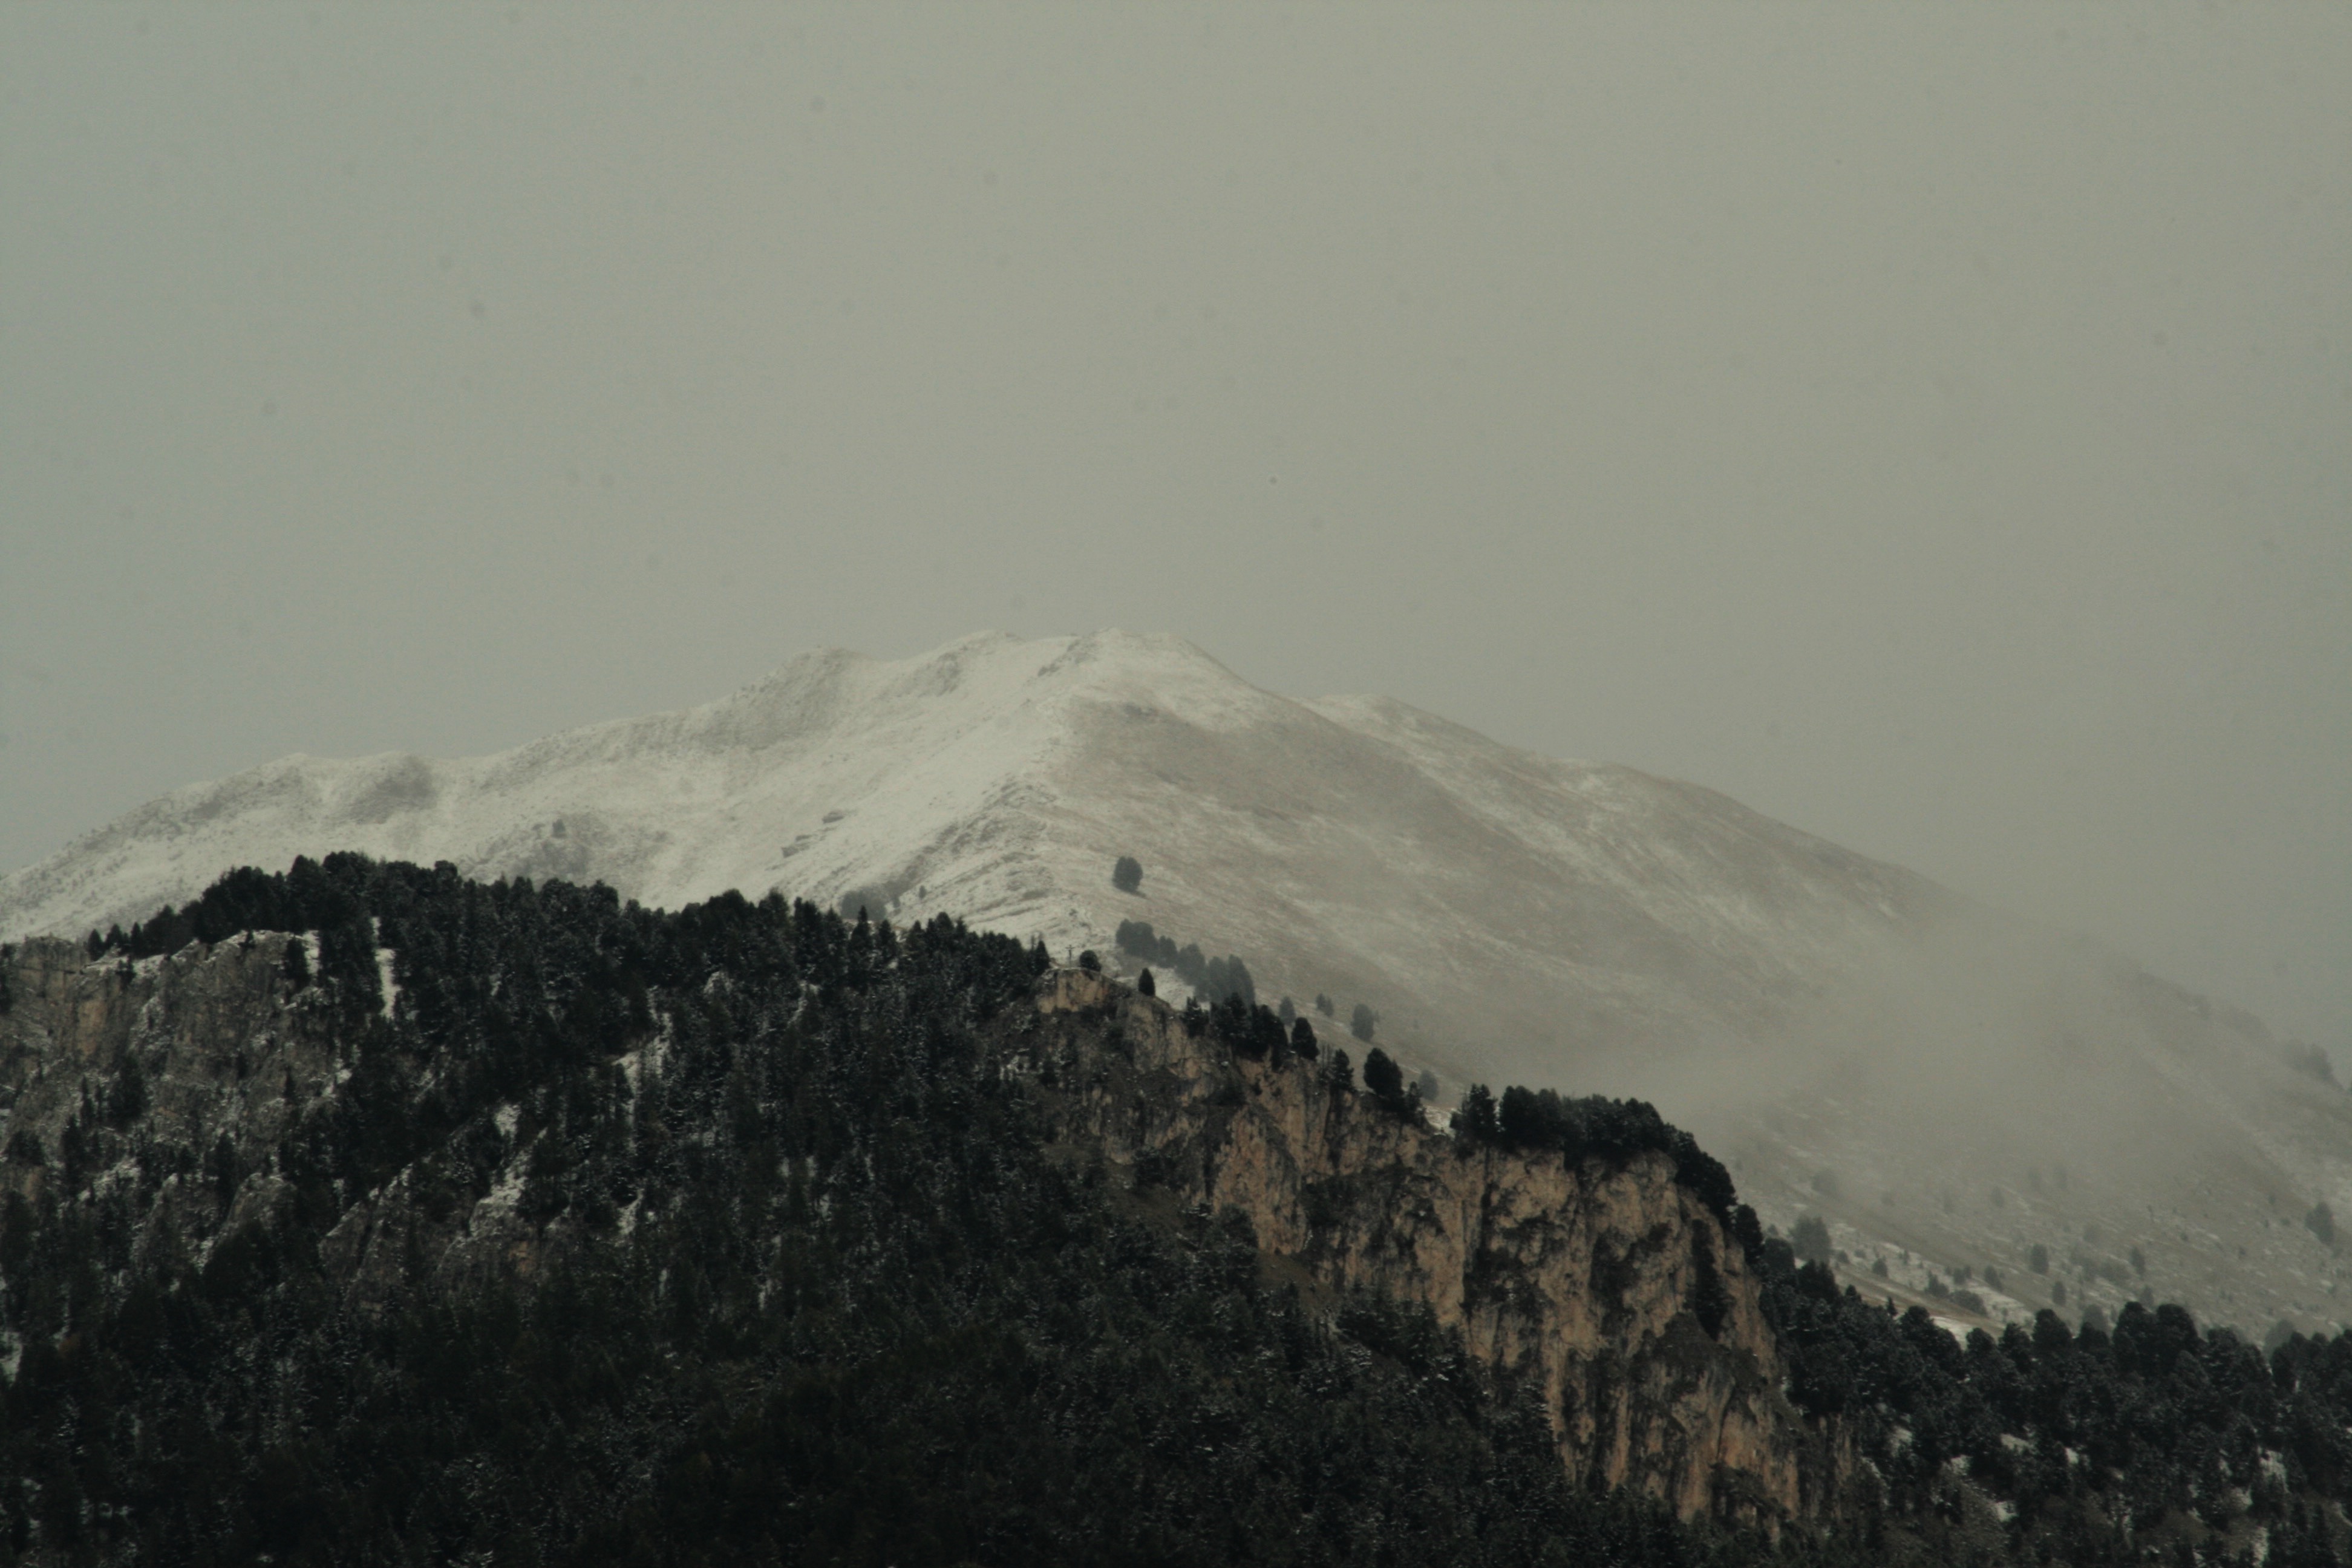
mountain, snow, winter, cloud, fog, mist, hill, mountain range, weather, ridge, summit, plateau, fell, landform, geographical feature, atmospheric phenomenon, mountainous landforms, geological phenomenon